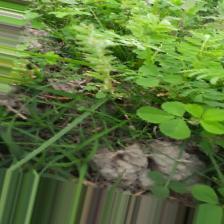
Label: Normal